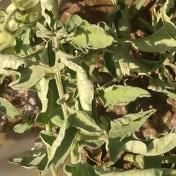
Crop: Tomato
Condition: virosis-d